Niki Kallithea

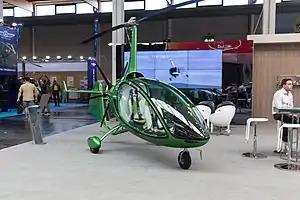

The Niki Kallithea (the best view) is a Bulgarian autogyro designed and produced by Niki Rotor Aviation of Pravets, introduced in 2011. The aircraft is supplied complete and ready-to-fly.